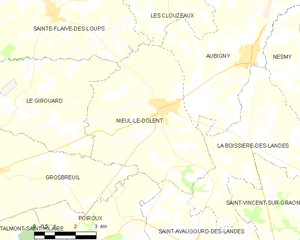
Carte des communes françaises Nieul-le-Dolent